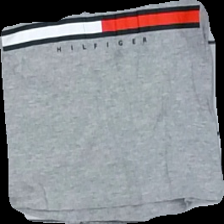
View: front
Type: T-shirt
Category: Children
Brand: Not in the list
Brand text on label: b & c
Colors: Grey, Black, White
Material: 100% cotton
Pattern: Logo print
Cut: Regular
Size: 98
Season: All
Price range: <50
Recommended usage: Reuse